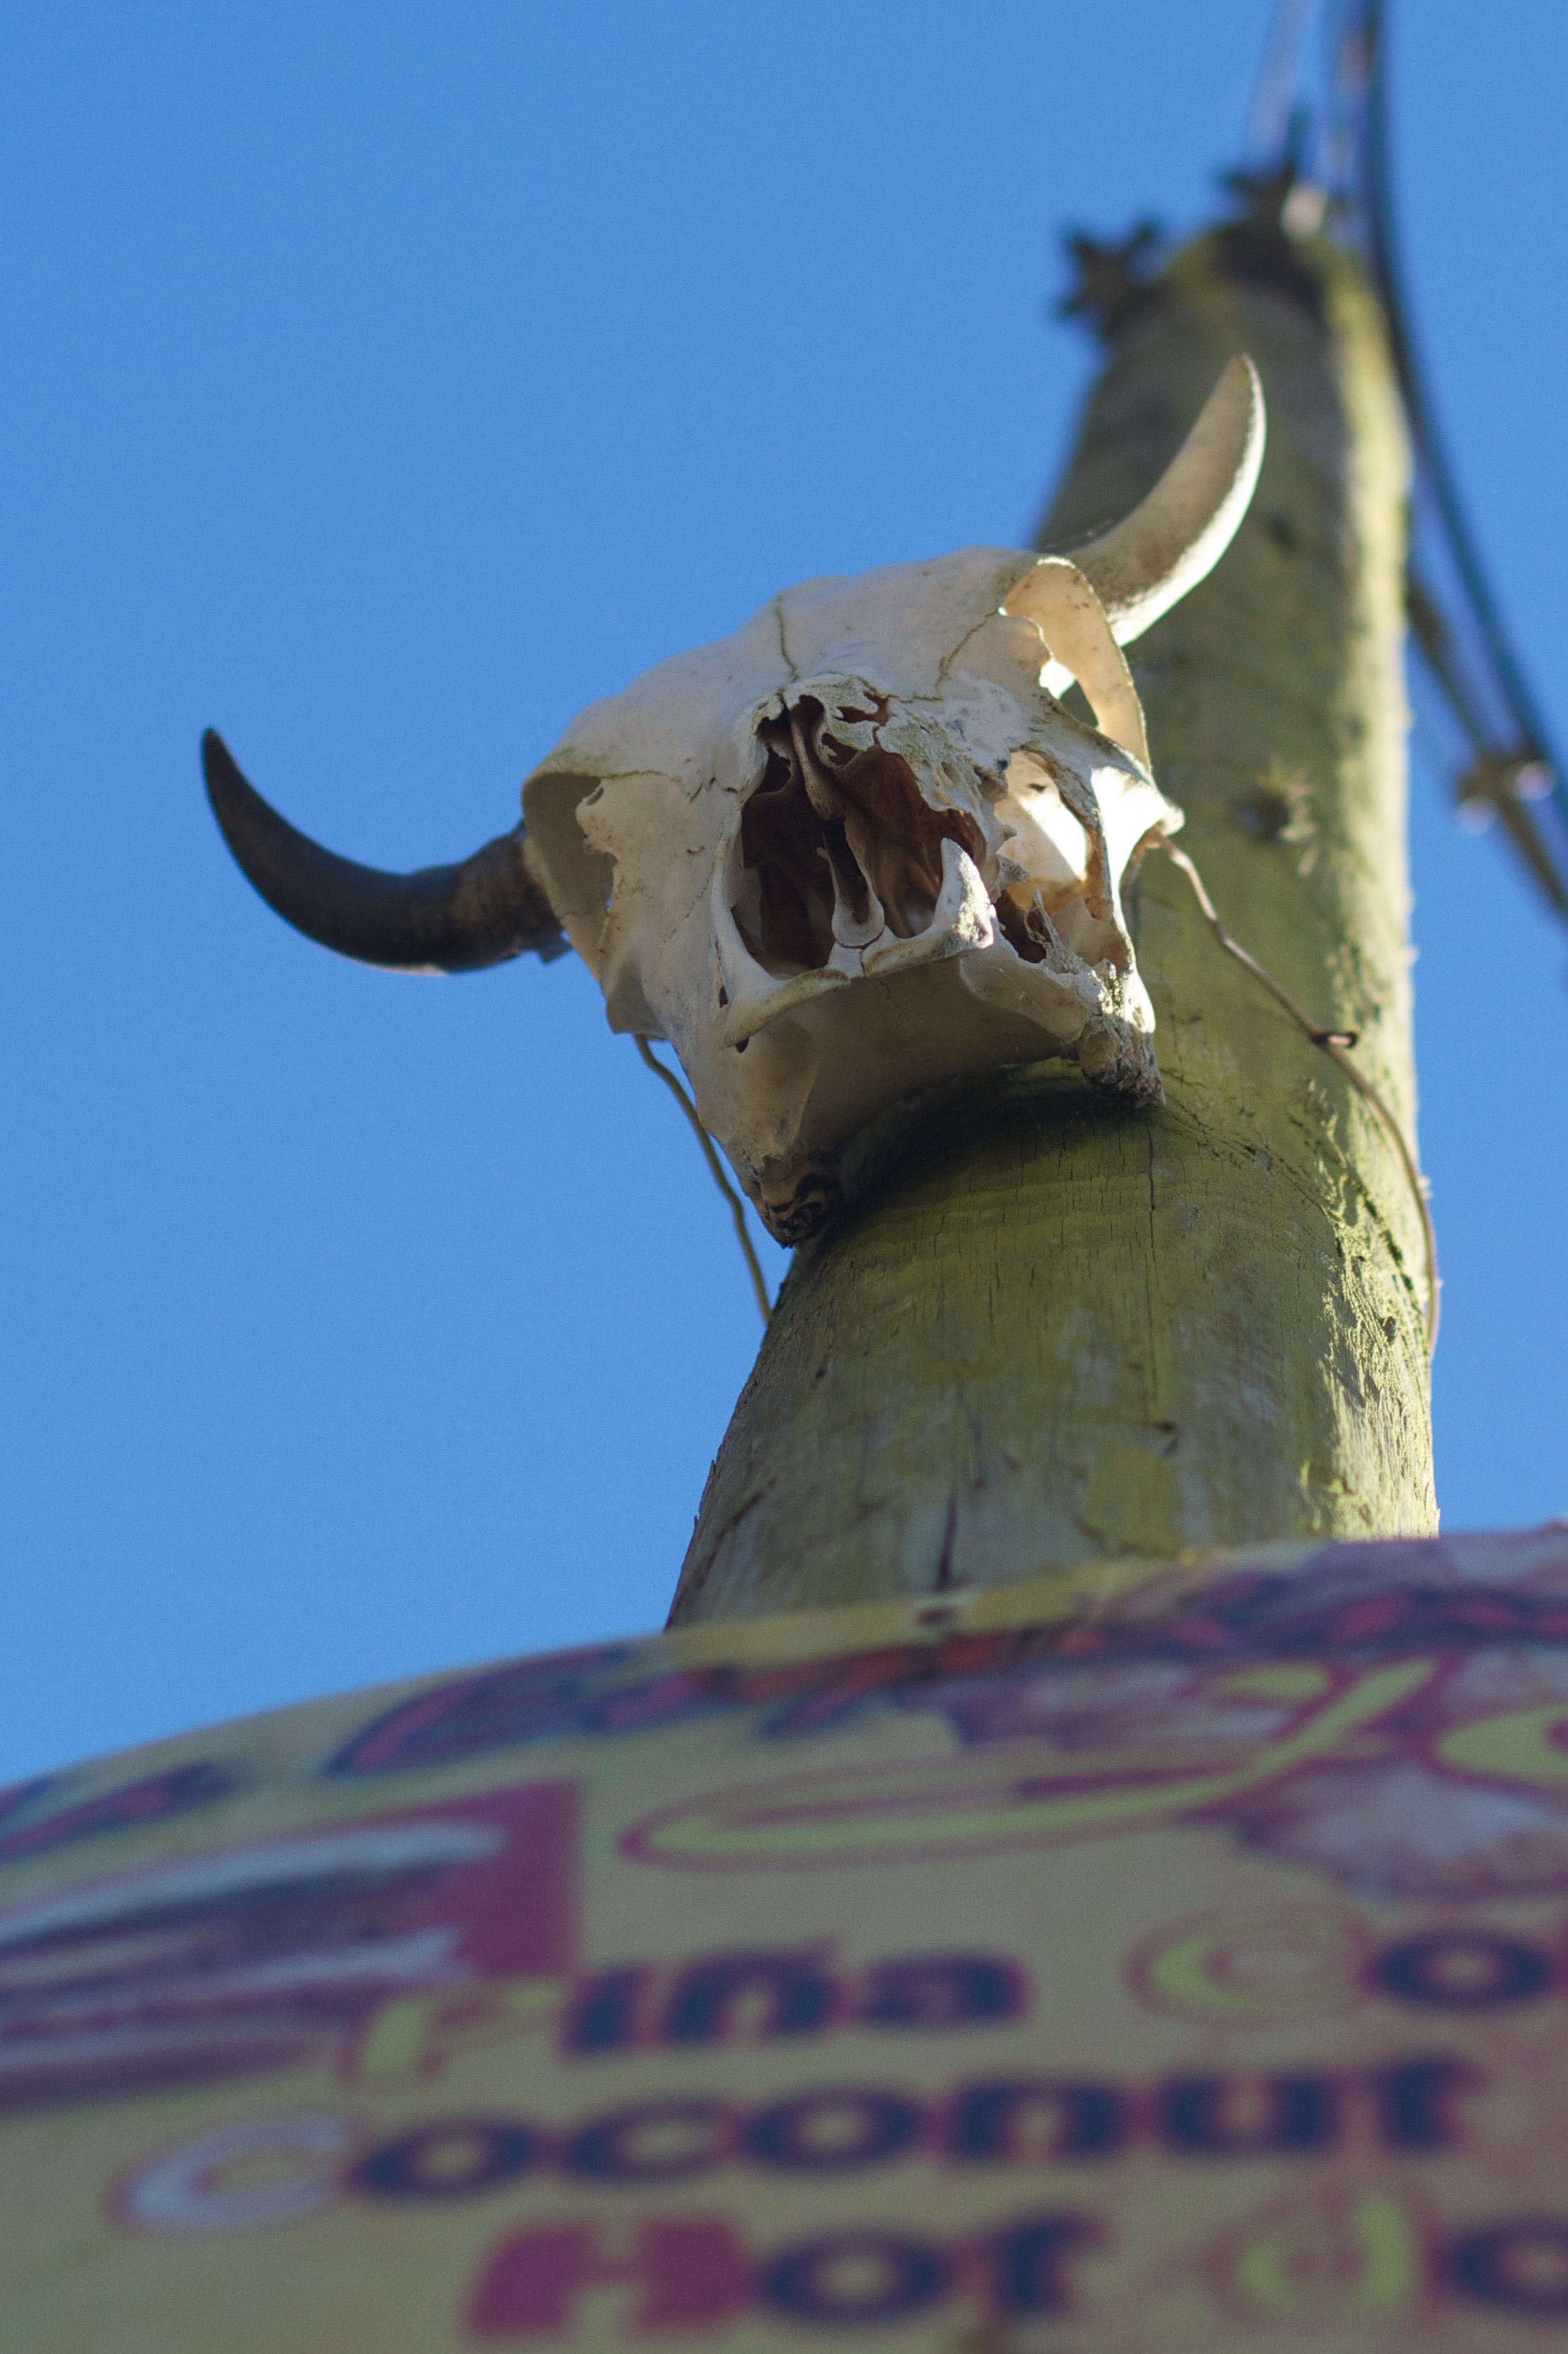
blue, sculpture